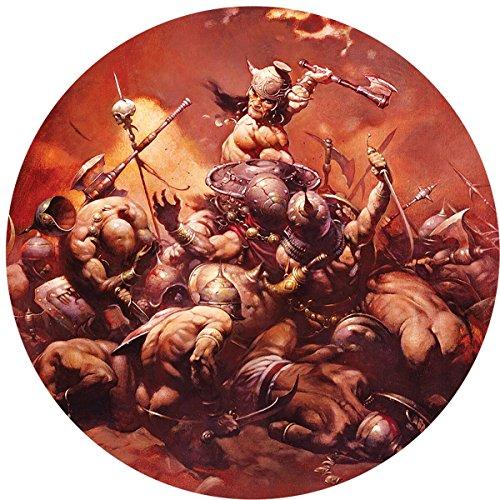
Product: Dark Horse Deluxe Frank Frazetta The Destroyer Magnet
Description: Extra-strong, durable magnet.
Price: $9.12
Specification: ProductDimensions:2.2x0.3x2.2inches|ItemWeight:0.48ounces|ShippingWeight:0.48ounces(Viewshippingratesandpolicies)|DomesticShipping:ItemcanbeshippedwithinU.S.|InternationalShipping:ThisitemcanbeshippedtoselectcountriesoutsideoftheU.S.LearnMore|ASIN:B01FR5XD5Q|Itemmodelnumber:MAY160142|Manufacturerrecommendedage:14yearsandup